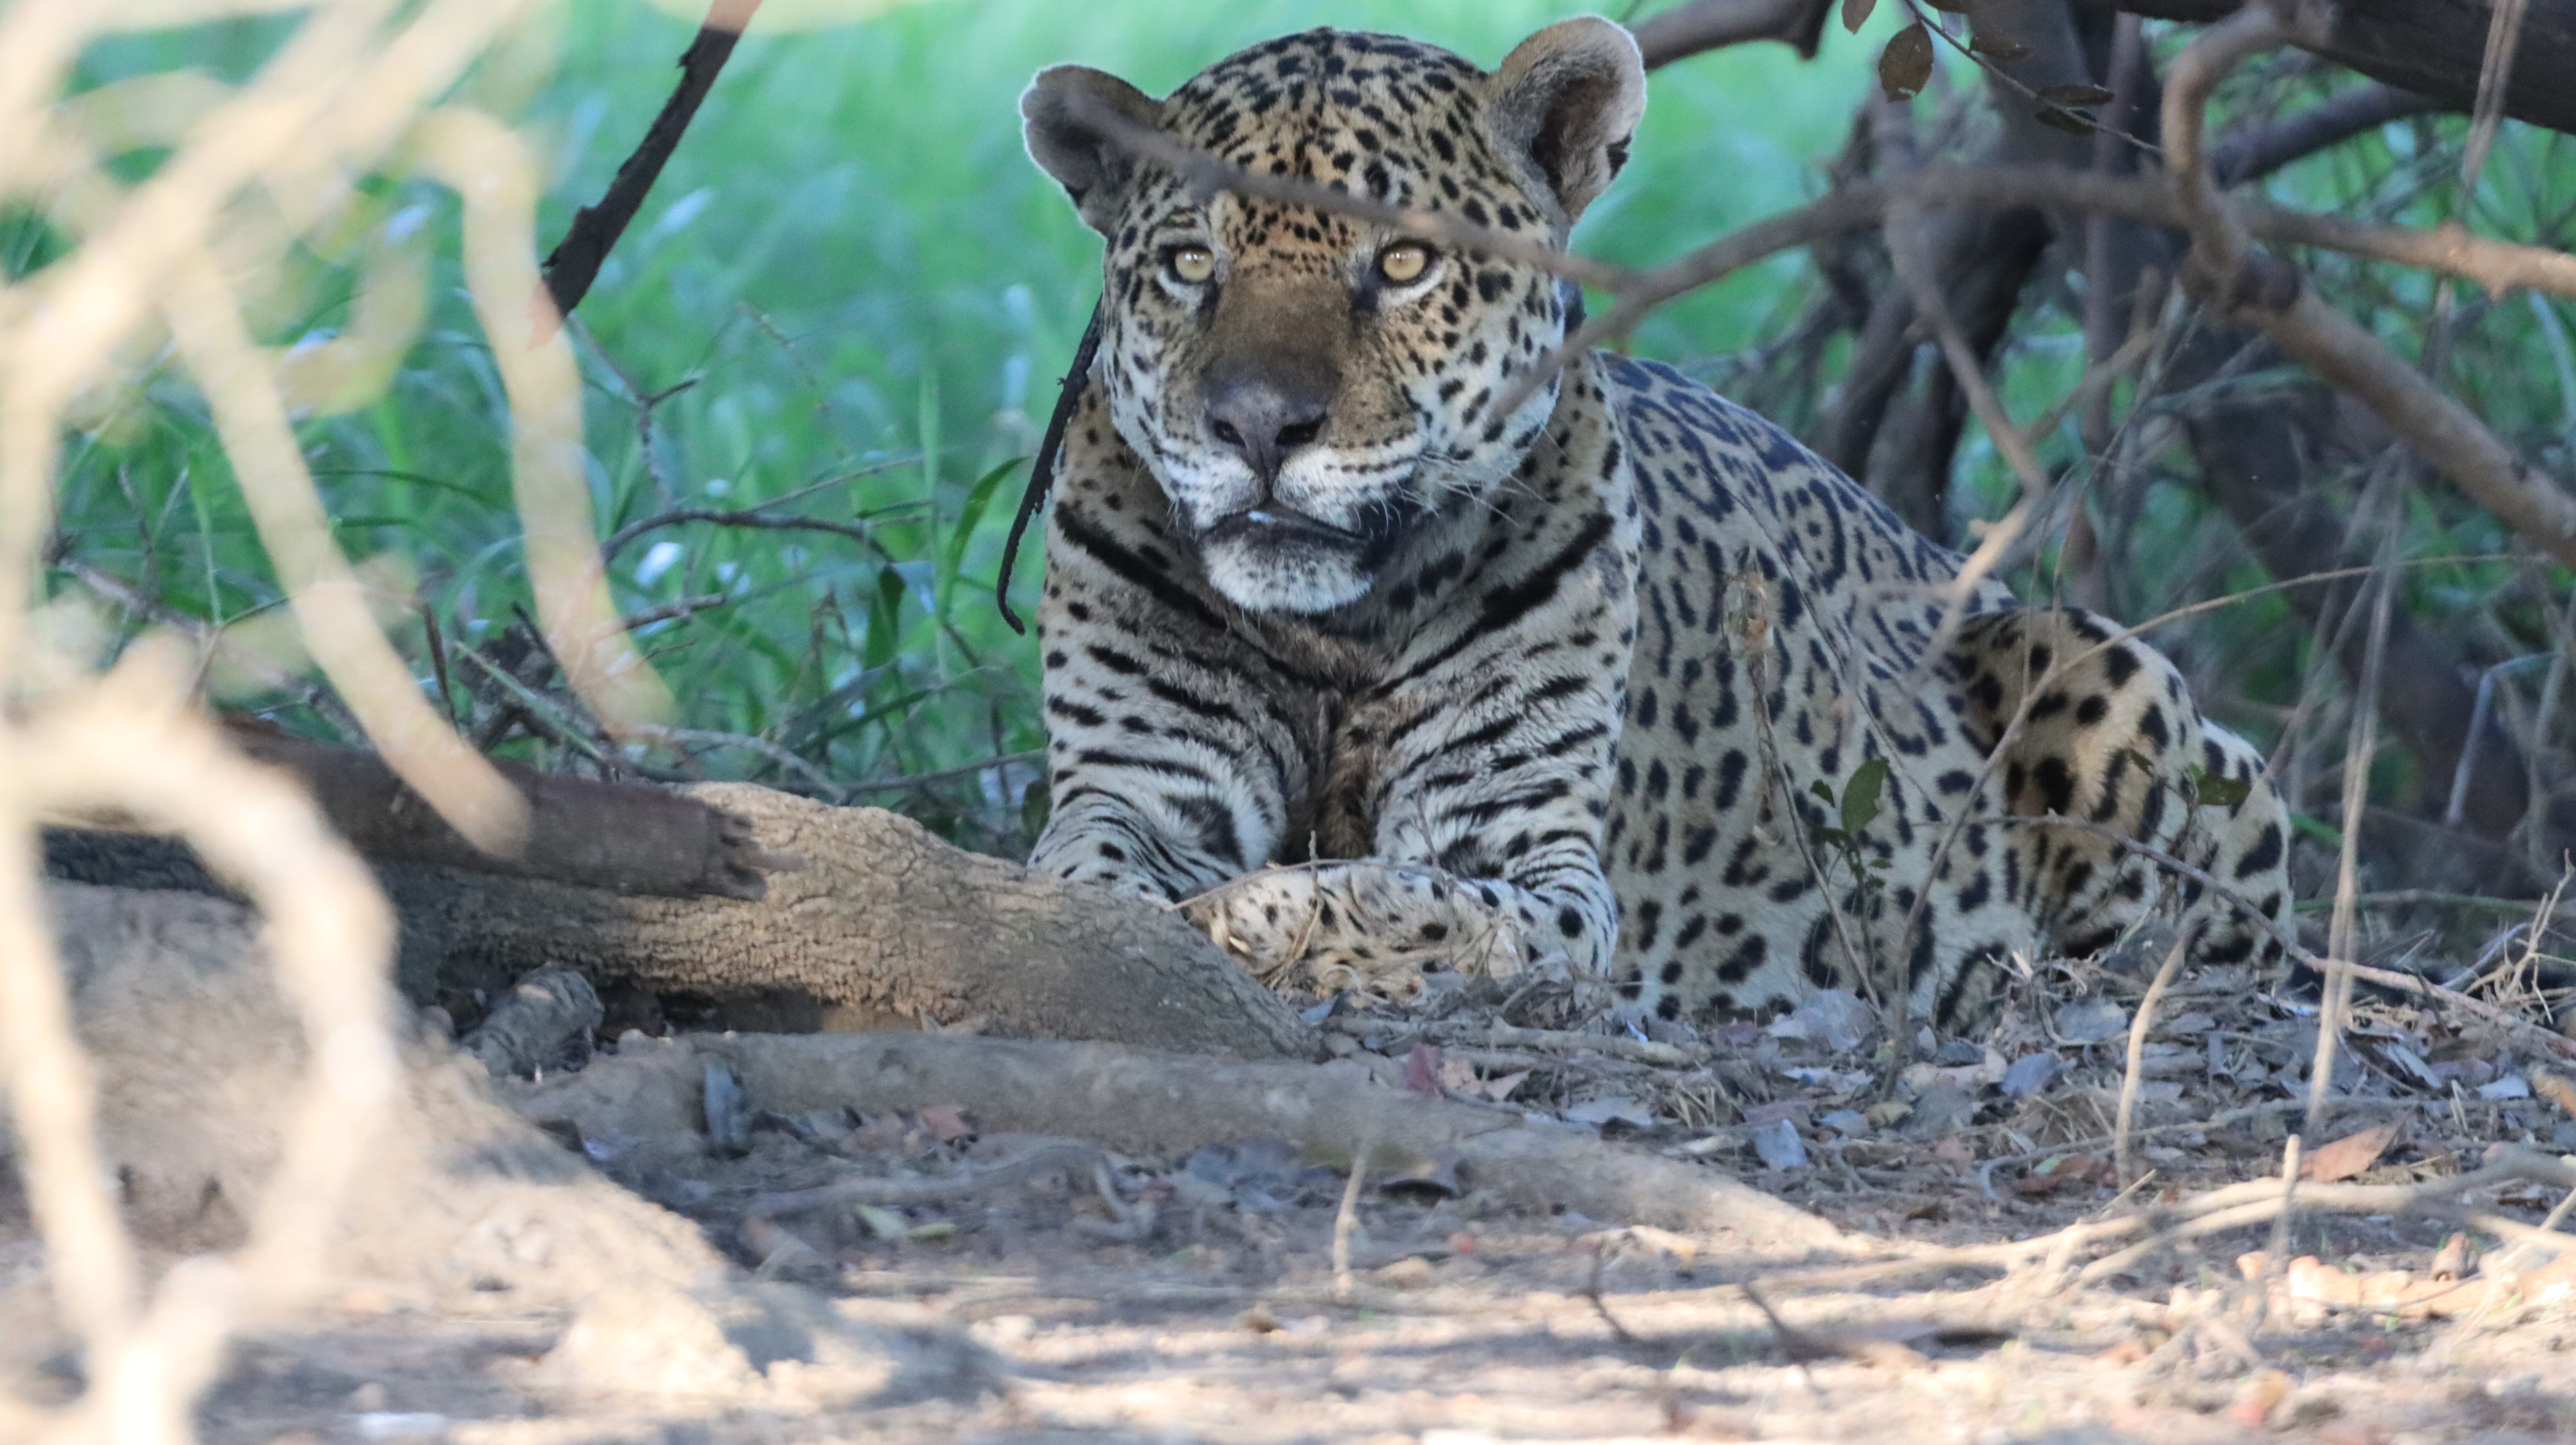
Jaguar: Ousado